Arenysuchus

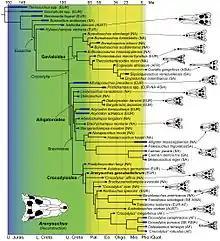
Cladogram with skull diagrams

In Puértolas, Canudo & Cruzado-Caballero's original 2011 phylogenetic analysis, "Arenysuchus" was found to be one of the most basal members of Crocodyloidea, the superfamily of crocodilians that includes crocodiles and their extinct relatives, which can be shown in the cladogram below: